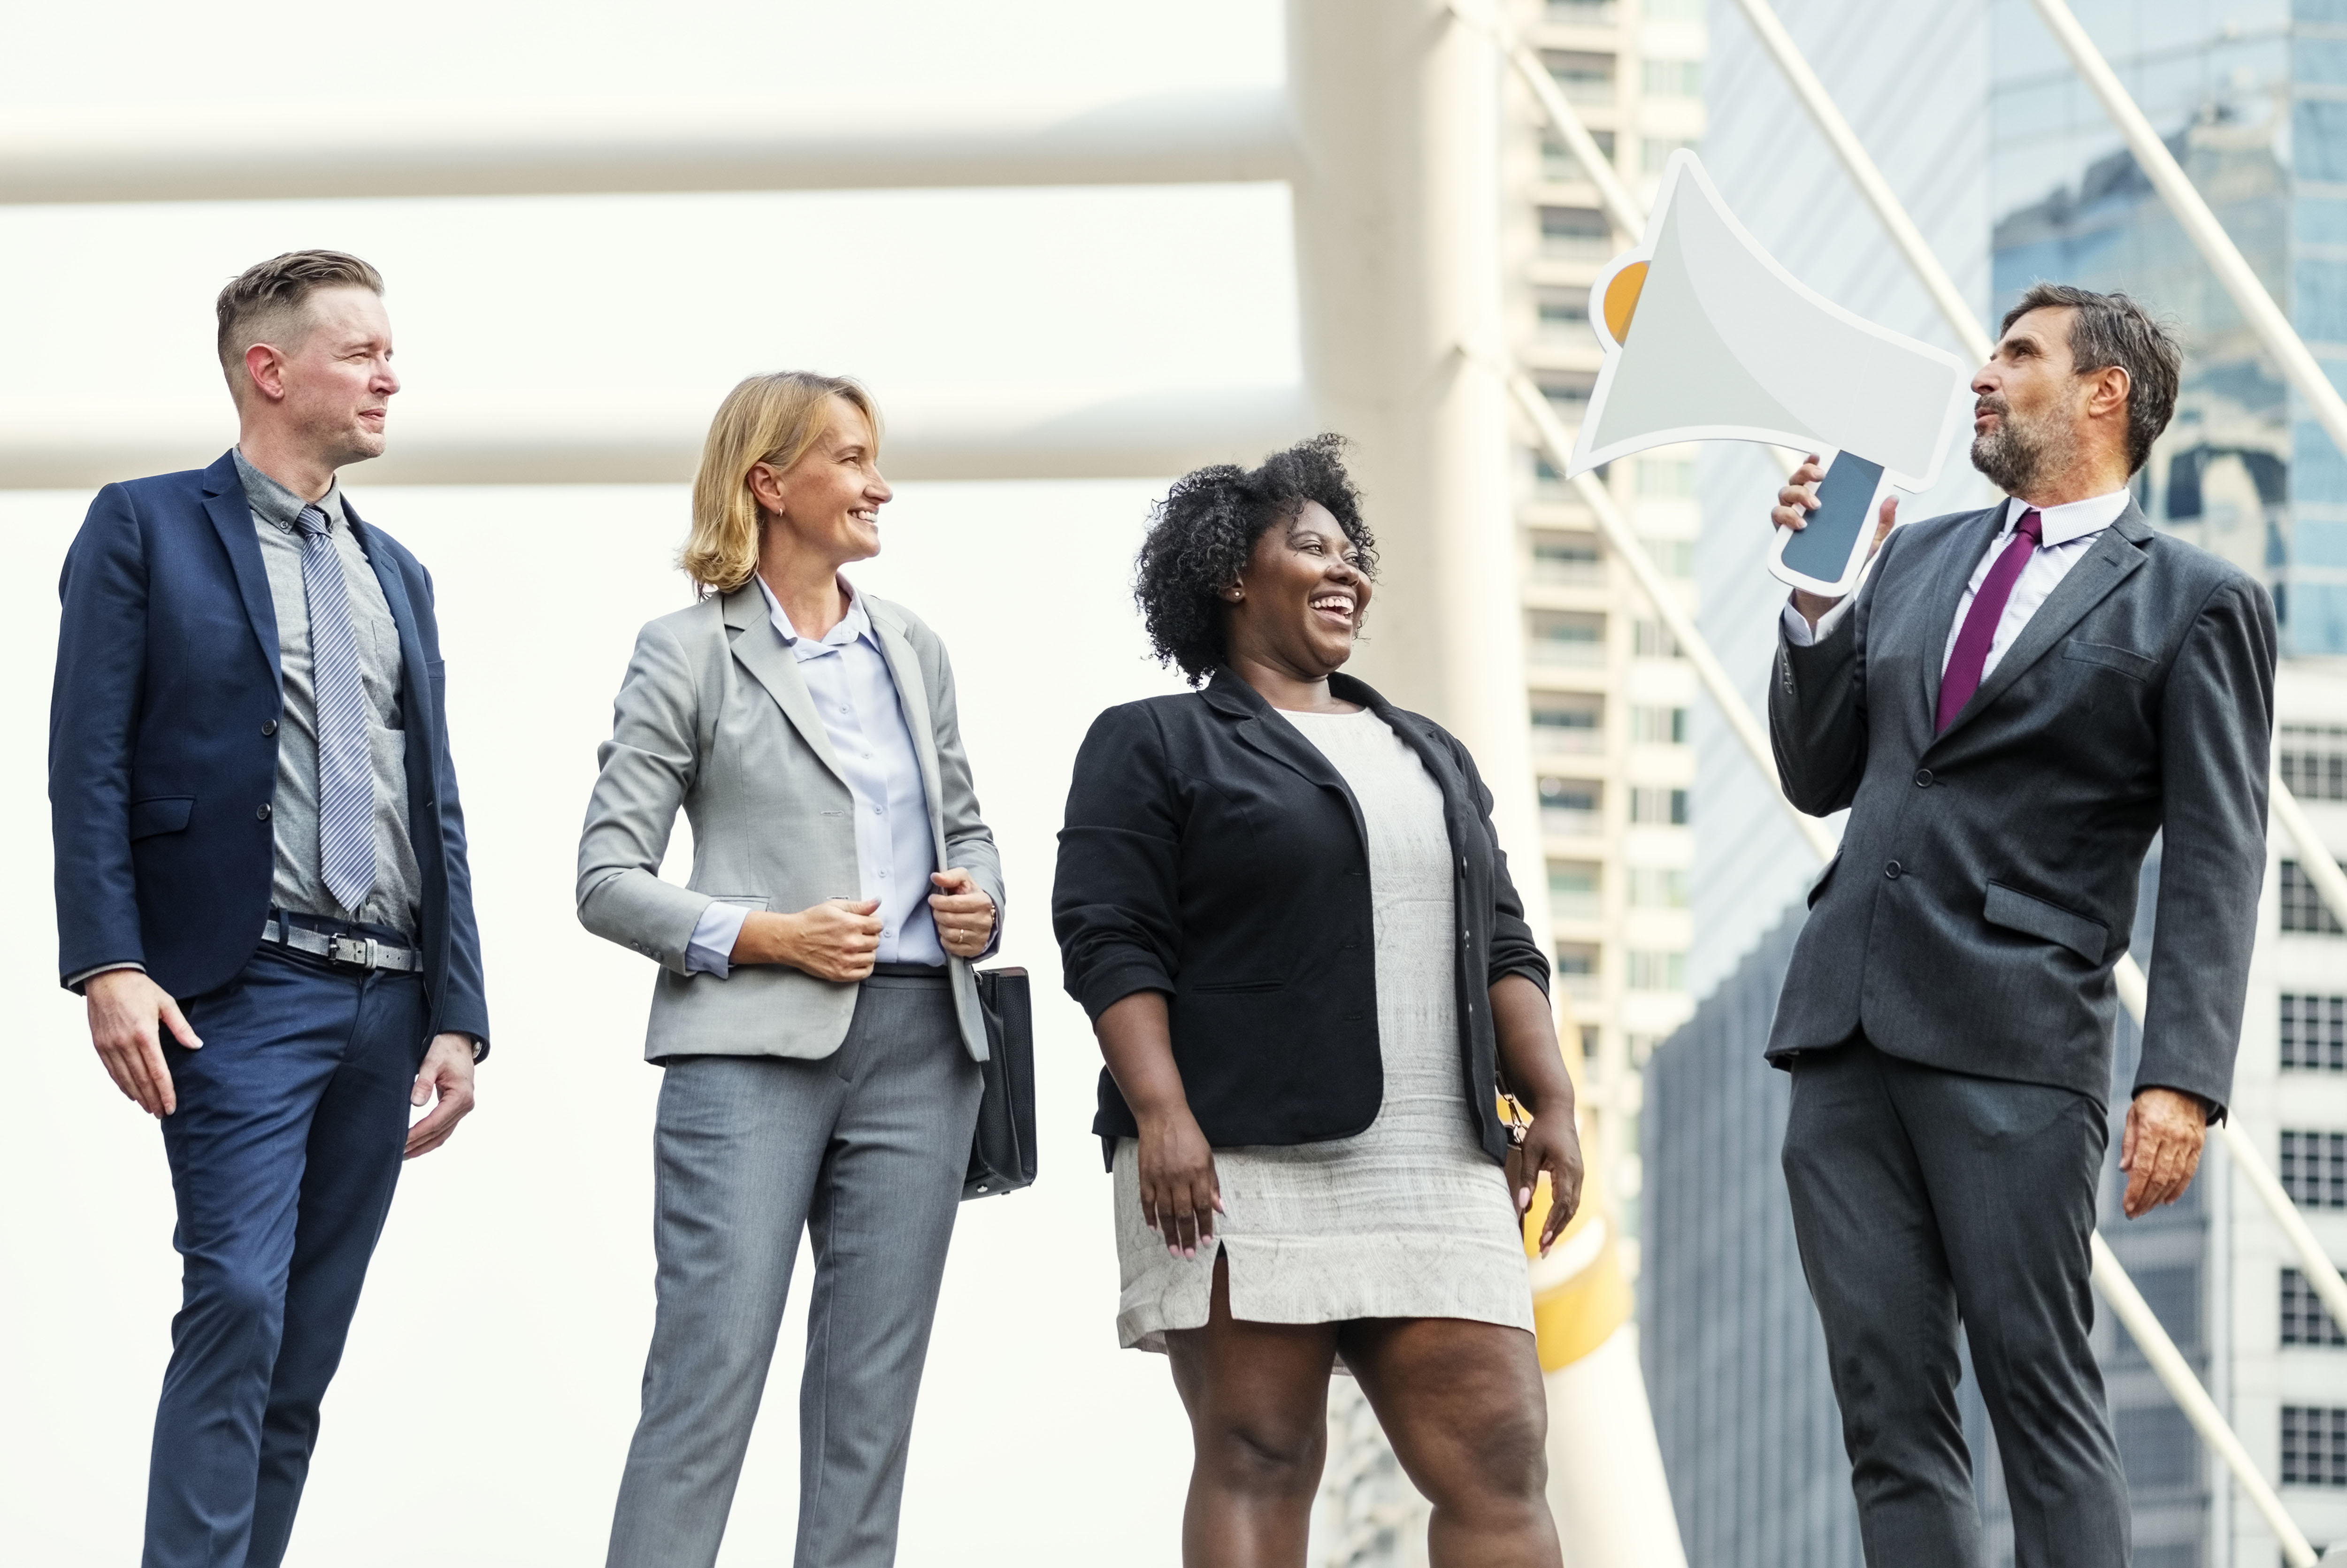
african, african american, announcement, announcing, audio, bangkok, black, blowhorn, bridge, business, business district, business people, businessmen, businesswomen, caucasian, cbd, chongnonsi, city, city center, colleagues, communication, corporate, debate, design space, discussion, diverse, diversity, downtown, expatriates, expats, loud, megaphone, message, office worker, people, sathorn, screaming, shouting, speaker, successful, team, urban, westerner, suit, outerwear, businessperson, white collar worker